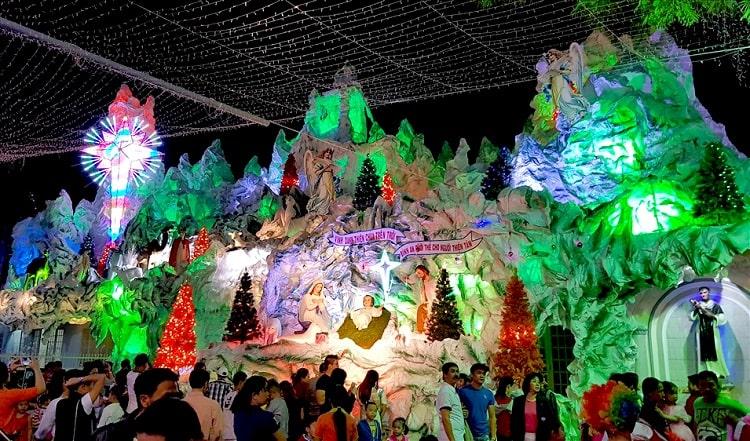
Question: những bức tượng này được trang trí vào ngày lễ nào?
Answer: ngày lễ giáng sinh